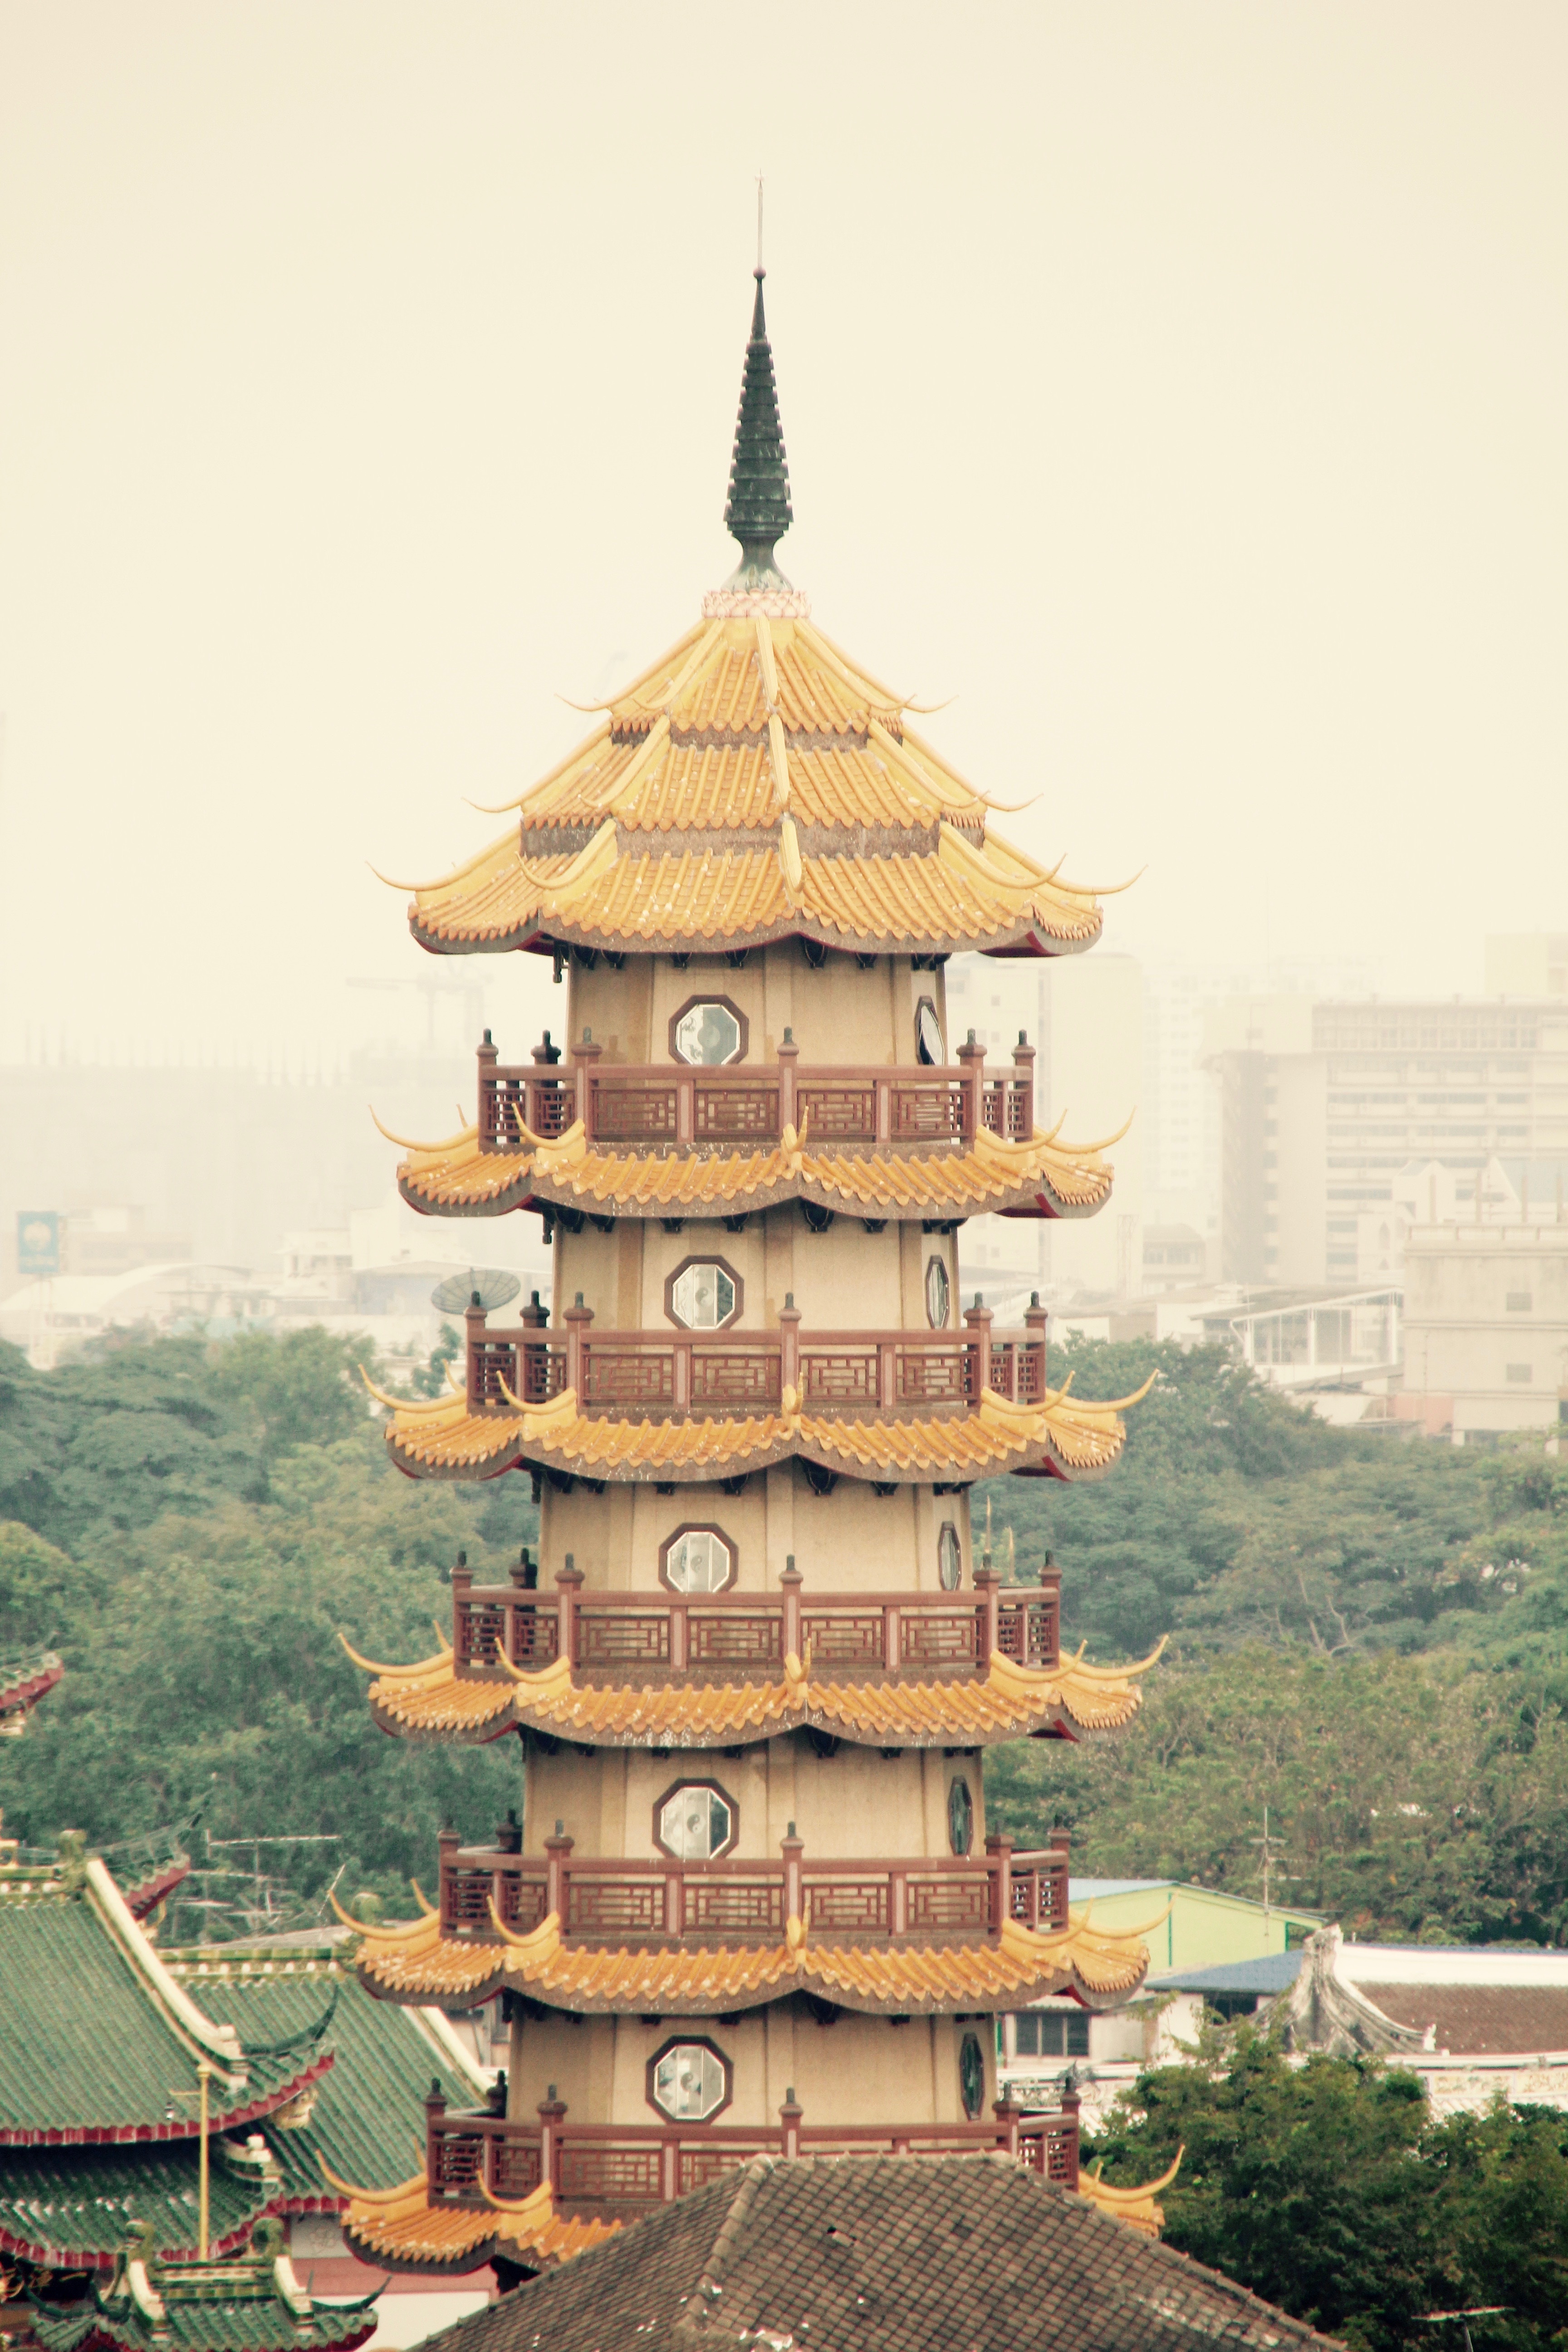
architecture, building, tower, buddhism, asia, landmark, place of worship, thailand, temple, shrine, sanctuary, bangkok, turret, historically, gilded, pagoda, buddhist temple